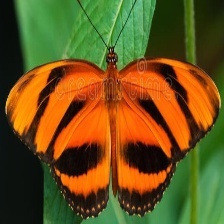
Species: BANDED ORANGE HELICONIAN